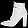
Label: Ankle boot